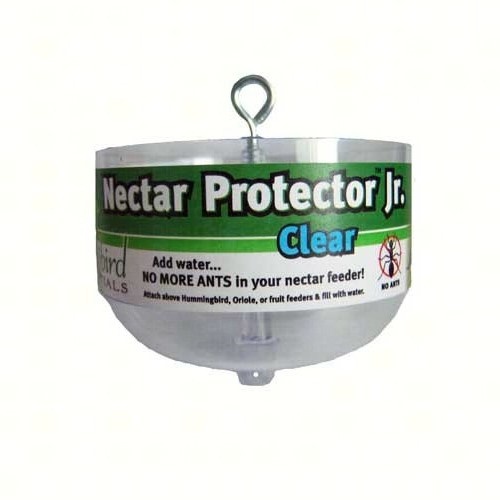
Clear Hummingbird Nectar Protector Jr Ant Moat 9 OZ
The Nectar Protector is a helpful accessory that will protect hummingbird feeders from stealing ants. Fits well with hummingbird, oriole, fruit, or butterfly feeders too. It is designed with a large reservoir to reduce the frequency of needing to fill it. Holds 3 times more than the next largest competitor. It is clear -- does not confuse the Hummers, and you can see when it is empty! Easy to clean concave bowl. Strong construction holds even the largest feeders. To get ultimate protection, hang this above the feeder and fill with water. Since ants cannot swim, they will not be able to make their way to the nectar. An S-hook is included for easy hanging. Dimensions: 4 IN x 4 IN x 3.5 IN
Brand: Songbird Essentials
Category: Home & Garden > Decor > Bird & Wildlife Feeder Accessories > Ant Moats